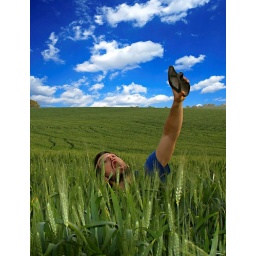
having a little fun with a friend of mine, shot this in a field near his house in &amp;quot;Givat ada&amp;quot;, israel.